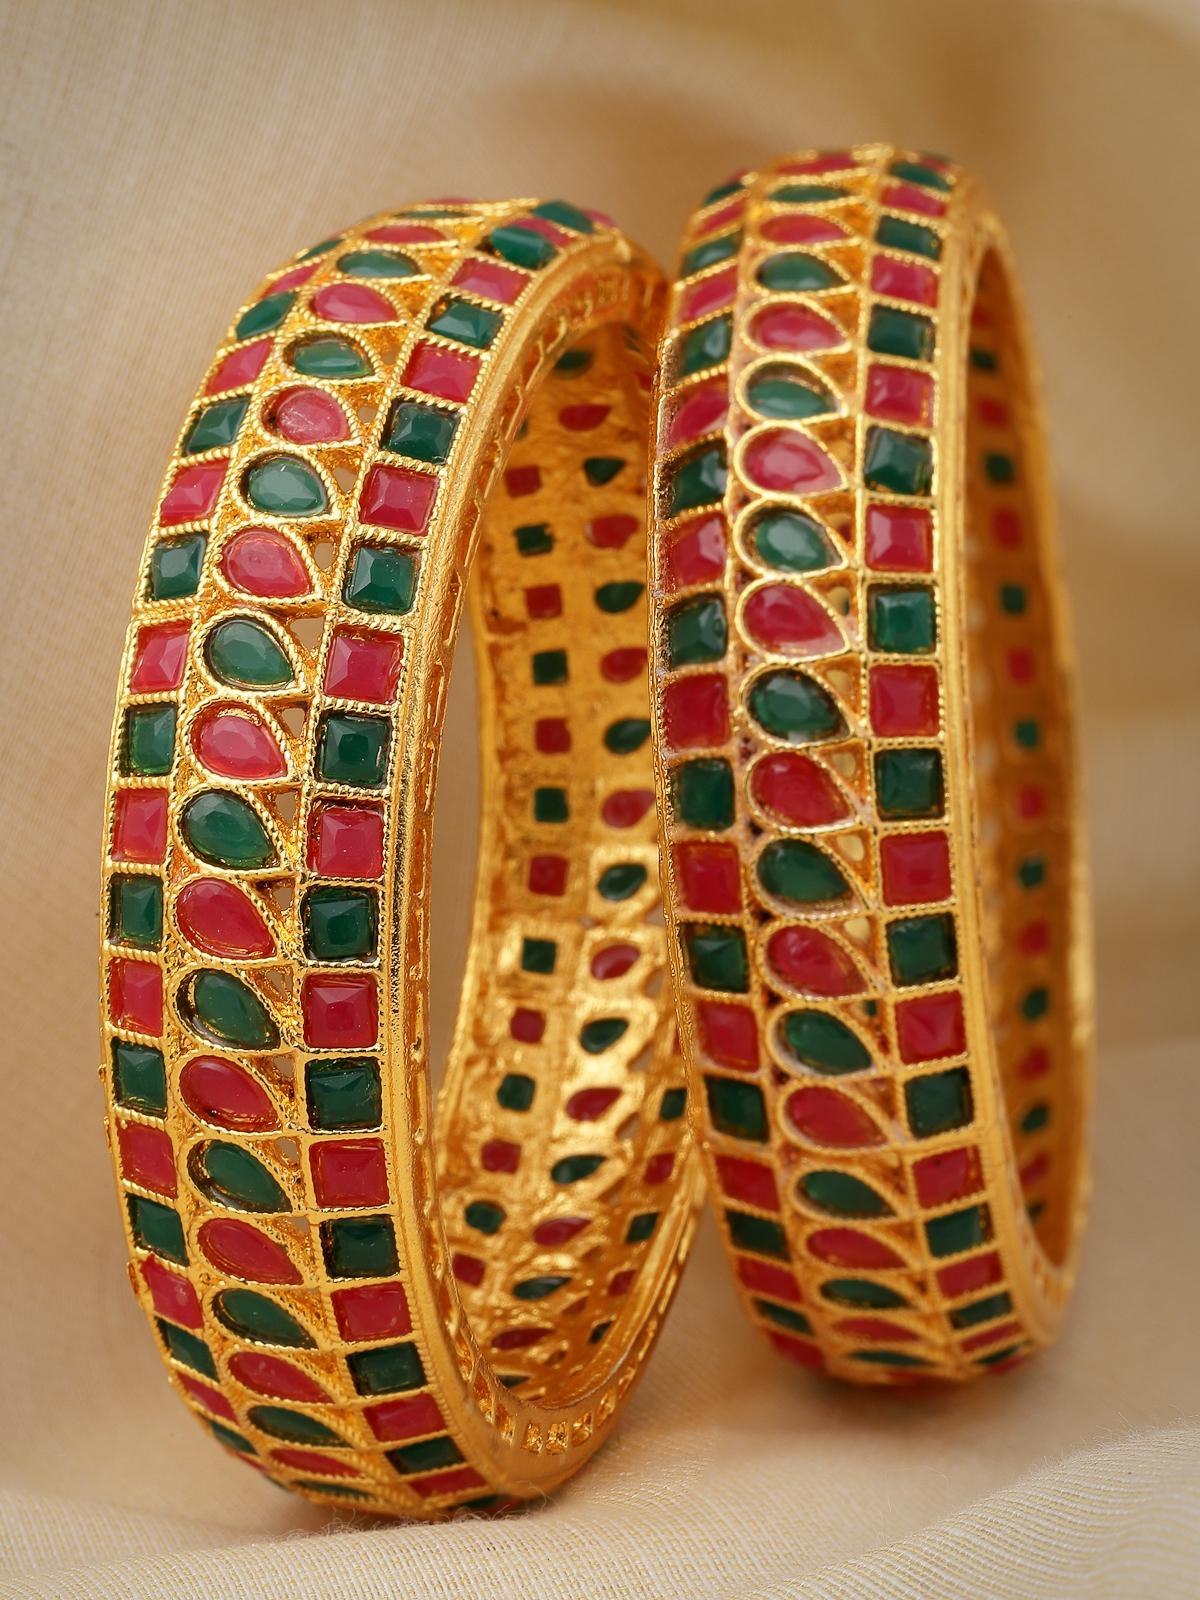
Sukkhi Unique Traditional Kada Style Gold Plated Red And Green Broad Bracelet Bangle Set Jewellery for Women & Girls|Set of 2 Latest Design|Birthday Anniversary Gift for Women|B105928_2.6
Type: Bracelets & Bangles
Brand: Sukkhi
Price: Rs. 413
 Adorn yourself with the Sukkhi Unique Traditional Kada Style Gold Plated Broad Bracelet Bangle Set for Women & Girls. This set of two showcases a unique blend of red and green in a traditional kada style, featuring the latest design trends. The gold-plated finish adds an opulent touch to any ensemble. Sized at 2.4, 2.6 and 2.8, these broad bracelets make for a perfect birthday or anniversary gift, celebrating cultural richness and timeless beauty for the special women in your life with a set that's both unique and versatile.Disclaimer:There may be slight variation in shade and colour due to photographic effects and monitor settings
Included: 2 Bangles